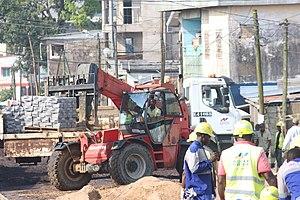
Satom est une filiale du groupe Vinci créée en 1951, qui réalise des travaux de bâtiment, de forage et de génie civil en Afrique.